Scepsis

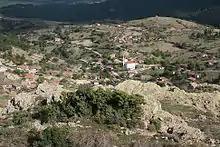
View of the village of Kurşuntepe from the highest point of the site of ancient Scepsis.

Scepsis or Skepsis was an ancient settlement in the Troad, Asia Minor that is at the present site of the village of Kurşunlutepe, near the town of Bayramiç in Turkey. The settlement is notable for being the location where the famous library of Aristotle was kept before being moved to Pergamum and Alexandria. It was also home to Metrodorus of Scepsis and Demetrius of Scepsis.